Balve Cave

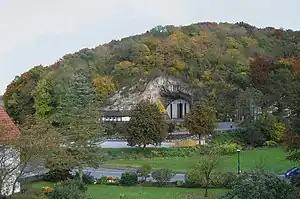
Balver Höhle

The Balver Höhle (German for Balve Cave) is the biggest cave used as a cultural venue in Europe. It is located in Balve, Germany.